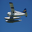
Label: airplane